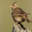
Label: bird